New Jersey

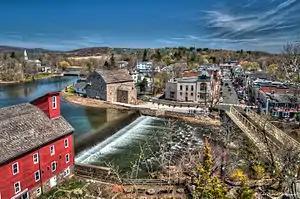
At in length, Raritan River is the longest river entirely within New Jersey, flowing from Raritan Valley near Clinton (above), eastward to Raritan Bay and the Atlantic Ocean.

On February 15, 1804, New Jersey became the last northern state to abolish new slavery and enacted legislation that slowly phased out existing slavery. This led to a gradual decrease of the slave population. By the American Civil War's end, about a dozen African Americans in New Jersey were still held in bondage. New Jersey voters eventually ratified the constitutional amendments banning slavery and granting rights to the United States' black population.